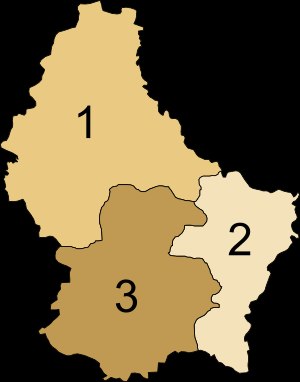
Luxembourgs distrikter
Luxembourgs distrikter
Administrativt er Luxembourg inddelt i tre distrikter, som igen er inddelt i kantoner: